José Paranhos, Viscount of Rio Branco

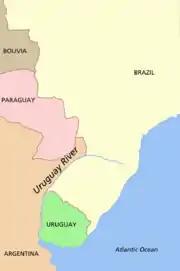
Map of the region where the Platine War occurred

After leaving politics, Paranhos quit writing for liberal newspapers and became the editor of the politically neutral "Jornal do Comércio" ("Commerce News"). He wrote a series of weekly articles from 1850 until the end of 1851 which were entitled "Letters to an absent friend". The column dealt with subjects that included politics, Brazilian society and day-to-day life in the Brazilian capital. Paranhos's articles soon began to focus on Brazil's foreign policy, especially Argentina and Uruguay's civil war.